Revolutionary activity of Vladimir Lenin

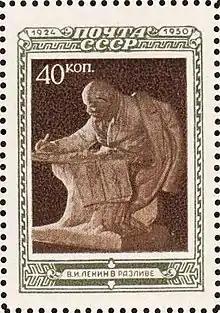
"Lenin in Razliv," depicted on a 1950 postage stamp

Fearing that he would be killed, Lenin and fellow senior Bolshevik Grigory Zinoviev then escaped Petrograd in disguise, relocating to a house in Razliv owned by Bolshevik metalworker Nikolai Yemelyanov. Concerned about being discovered, they soon left the house for a rural thatchet hut, where they were plagued by mosquitos and torrential rain. It was here that Lenin began work on the book that became "The State and Revolution", an exposition on how he believed the socialist state would develop following the proletarian revolution, and how from that point on the state would gradually wither away leaving a pure communist society. The book also represented an attack on other Marxist and far left groups which did not share his embrace of violence as the primary means of achieving proletarian revolution, an attitude that he blamed on the influence of Kautsky. At this point he also dramatic altered his approach to the soviets, declaring them to be counter-revolutionary for their support of the Provisional Government, which he now lambasted as a "military dictatorship". He began arguing for a Bolshevik-led armed insurrection to topple the government, although at a clandestine meeting of the party's central committee this idea was rejected. Lenin then headed by train and by foot to Finland, arriving at Helsinki on 10 August, where he hid away in safe houses belonging to Bolshevik sympathisers. Due to this geographical isolation, Lenin was unable to attend the party's sixth congress, held in secret during July and August.